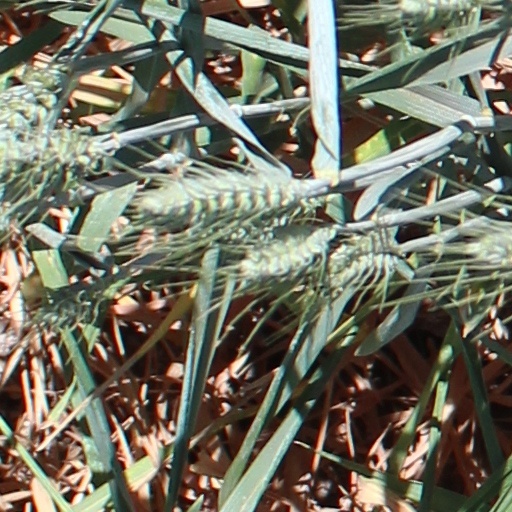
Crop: wheat